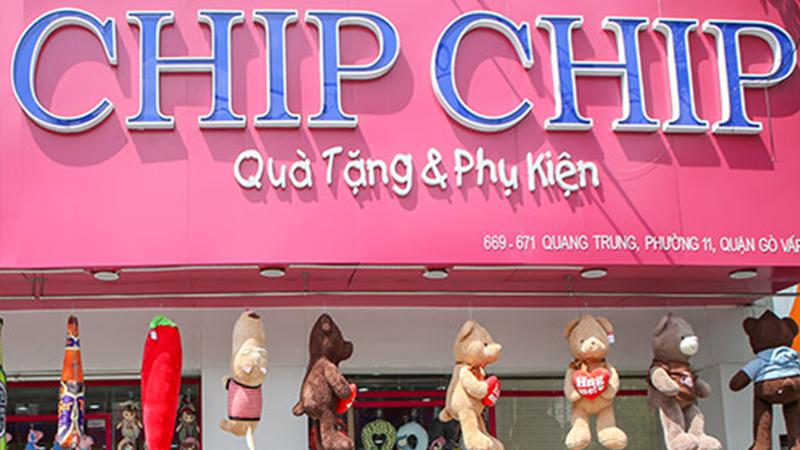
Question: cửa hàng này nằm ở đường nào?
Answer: đường quang trung